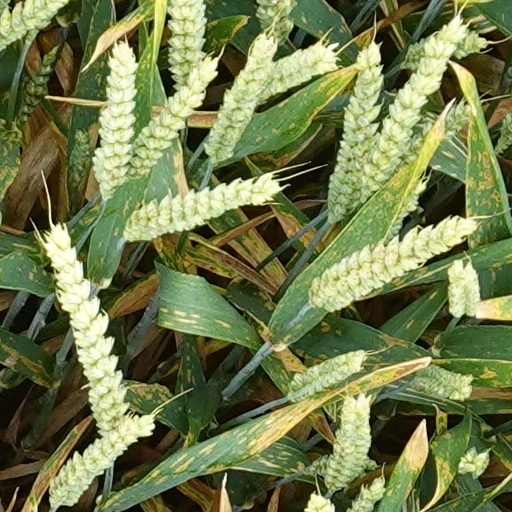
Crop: wheat